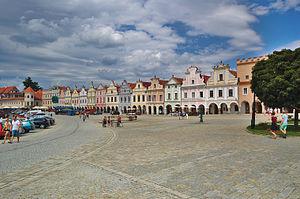
Telč [Tèltch] est une ville du district de Jihlava, dans la région de Vysočina, en République tchèque. Sa population s'élevait à 5 273 habitants en 2020.